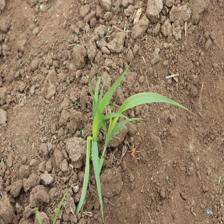
Label: Sorghum